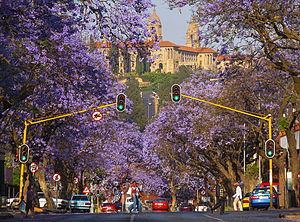
Pretoria ou Prétoria est une ville d'Afrique australe et la capitale administrative de l'Afrique du Sud. Elle fut également de 1860 à 1902 la capitale de la république sud-africaine du Transvaal, de 1902 à 1910 celle de la colonie du Transvaal puis, de 1910 à 1994, le chef-lieu de la province du Transvaal. Elle est située aujourd'hui dans la province du Gauteng.
Jacaranda est un genre d'arbres, les jacarandas, de la famille des Bignoniaceae, originaire des Paraguay, Uruguay, sud du Brésil et Argentine.
Arcadia est le nom d'un quartier de la ville de Pretoria en Afrique du Sud.